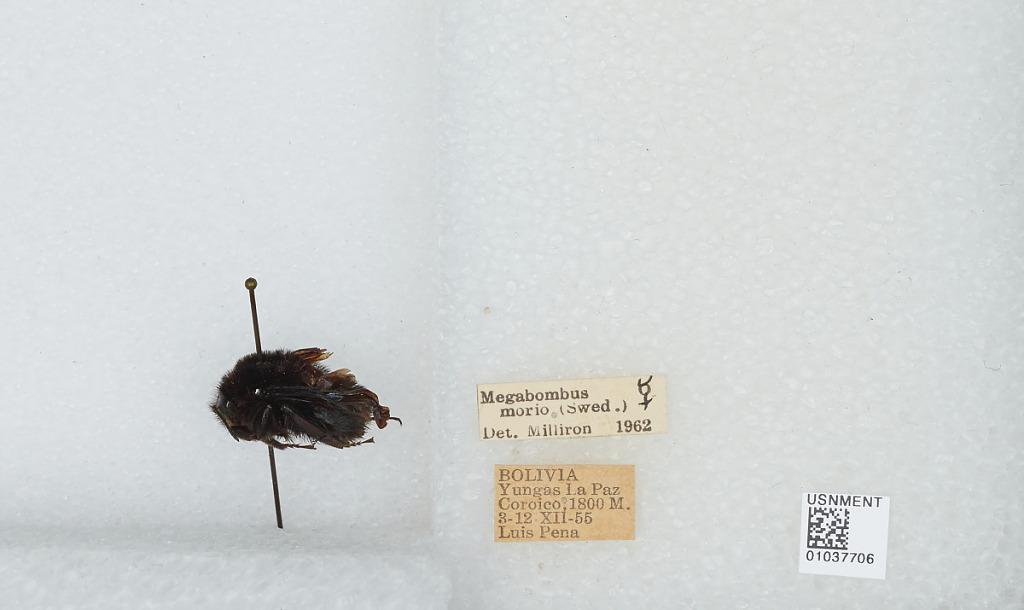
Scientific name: Bombus (Fervidobombus) morio (Swederus)
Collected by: L. Pena
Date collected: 1955-12-3
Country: Bolivia
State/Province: La Paz
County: Nor Yungas
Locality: Coroico
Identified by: Milliron